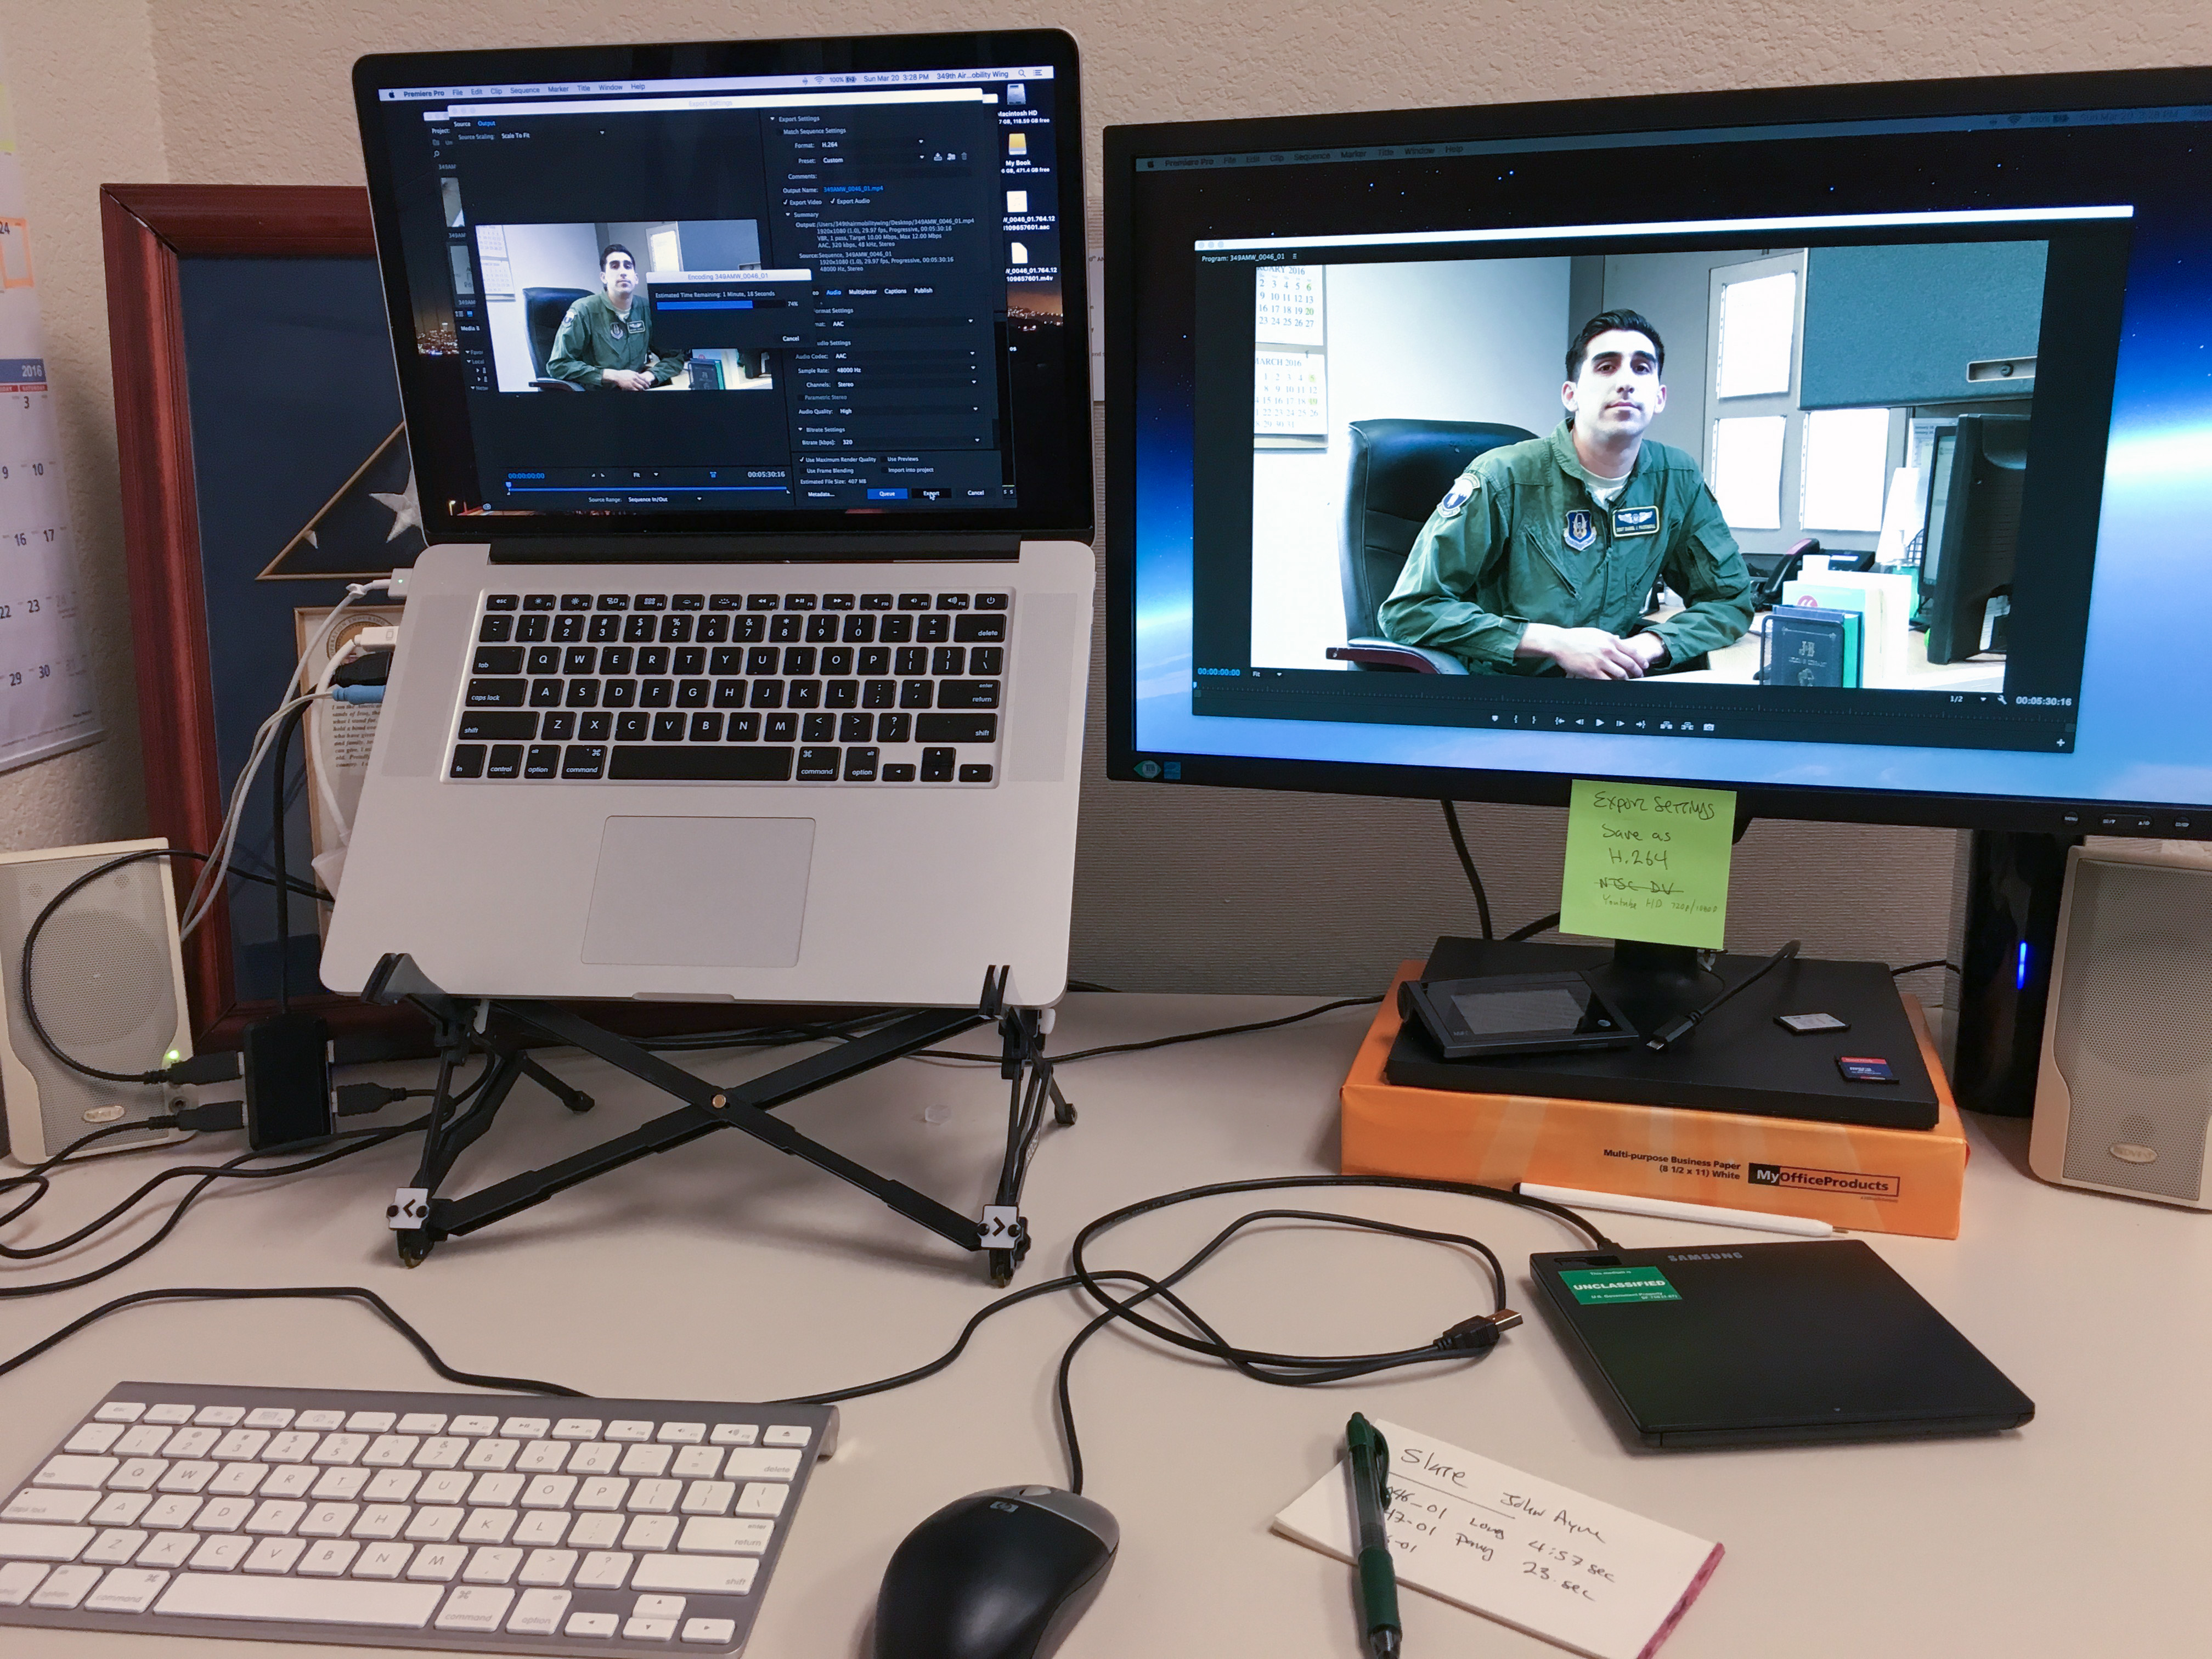
technology, multimedia, desktop computer, personal computer, computer monitor, electronic device, computer hardware, personal computer hardware, display device, computer program